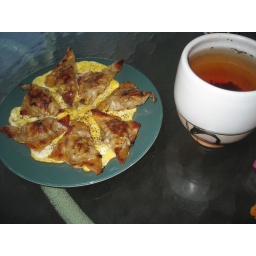
Jiaozi and green tea in our cup